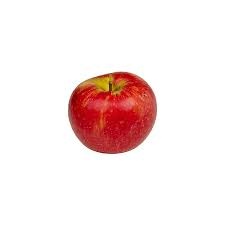
Label: apple